Eleanor C. Pressly

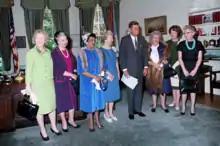
President John F. Kennedy with 1963 Federal Woman's Award winners. From left to right: Katie Louchheim, Bessie Margolin, Eleanor L. Makel, Verna C. Mohagen, President Kennedy, Blanche W. Noyes, Eleanor C. Pressly, Katharine Mather. Photograph by Cecil W. Stoughton.

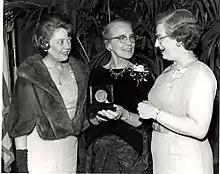
Eleanor Pressly, Evelyn M. Anderson, and Nancy Roman, from a 1964 awards ceremony

During World War II, Pressly taught mathematics to air corps students at Winthrop College and worked at Radio Research Laboratory at Harvard University. After the war, she was a mathematician and aeronautical research engineer at the United States Naval Research Laboratory and was a member of the American Rocket Society. She also oversaw launches at White Sands Missile Range and Fort Churchill in Manitoba. "No matter how many times it happens, I can never get over the excitement of a launching," she told an interviewer in 1957.